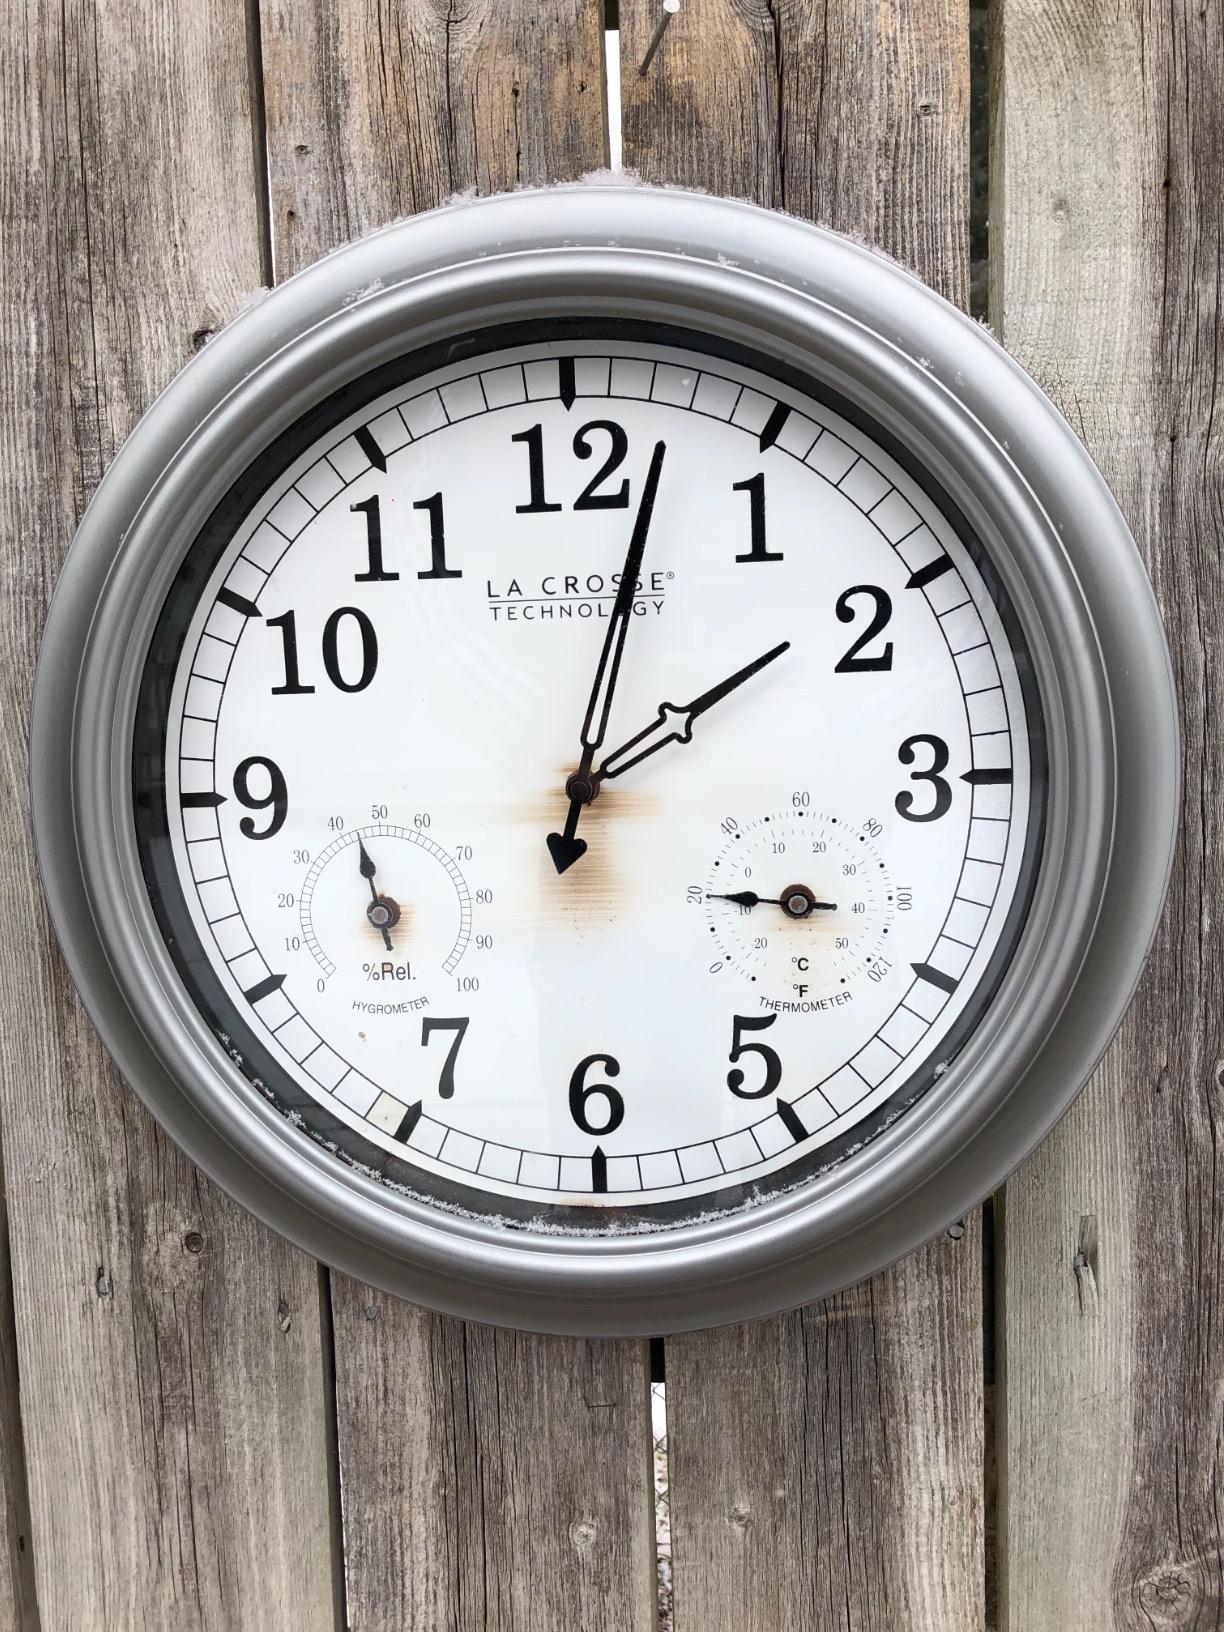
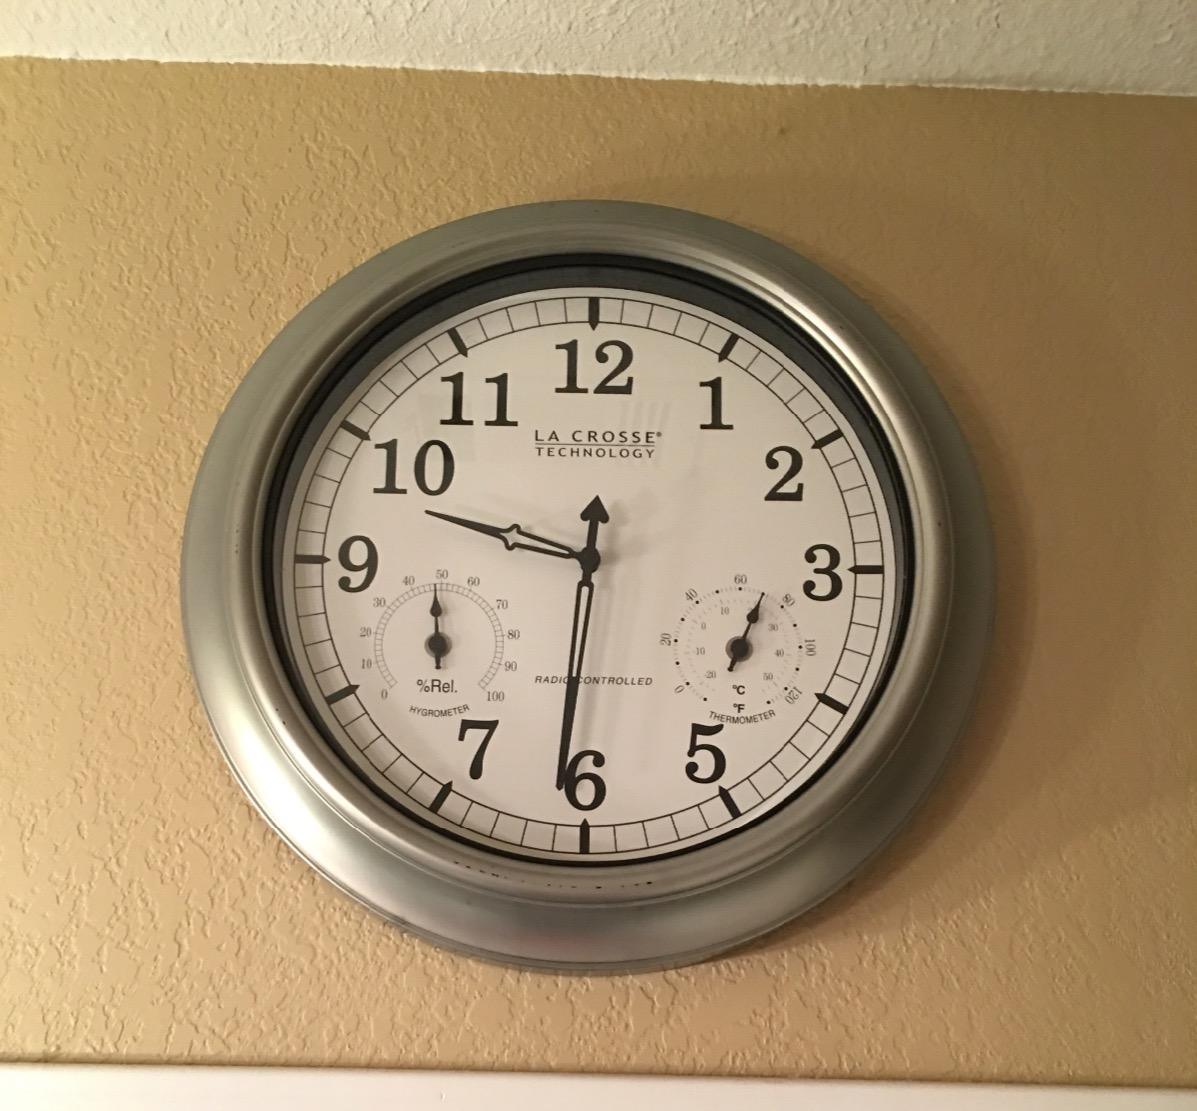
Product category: clock
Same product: yes